AlpInvest Partners

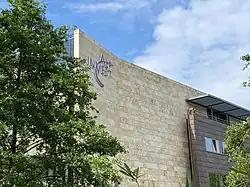
AlpInvest's offices in Amsterdam

In 2004, NIB Capital Private Equity was spun out from ABP and PGGM and was renamed AlpInvest Partners. The pension funds, ABP and PGGM retained 100% ownership of AlpInvest until 2011.